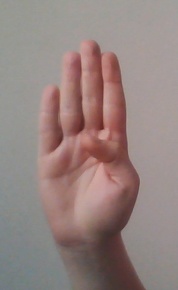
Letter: kaaf